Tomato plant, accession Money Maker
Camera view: tilt-top (135 deg); turntable rotation: 270 degrees
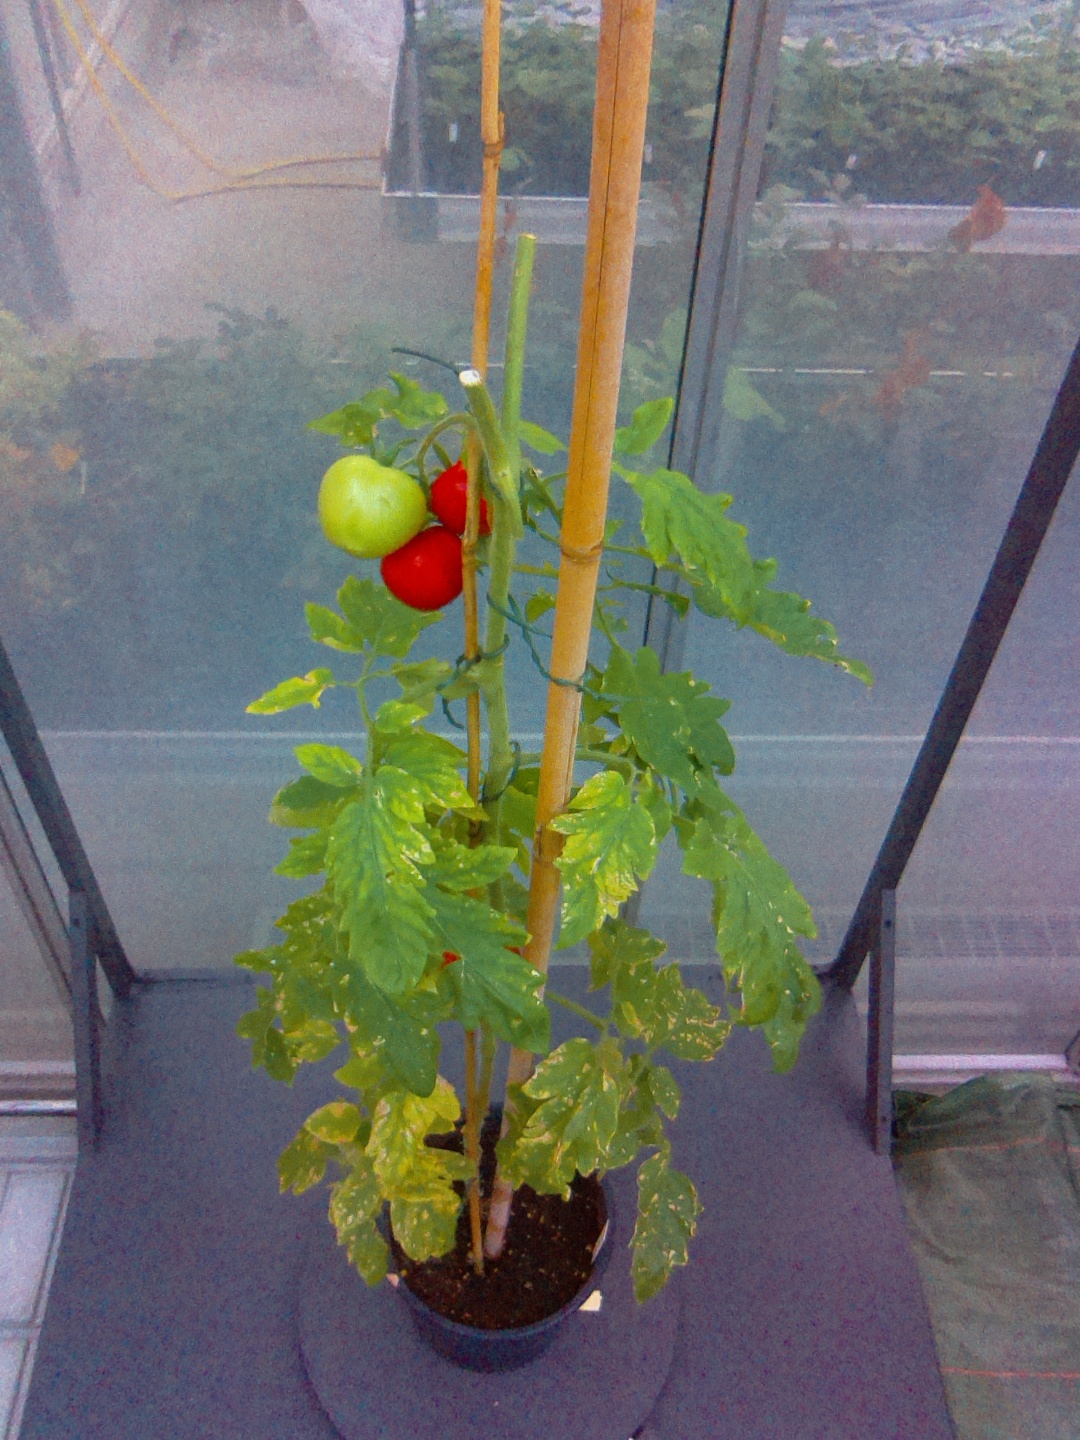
BBCH growth stage 88: 80%-90% of fruits show typical fully ripe color